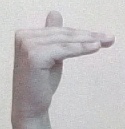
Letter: khaa